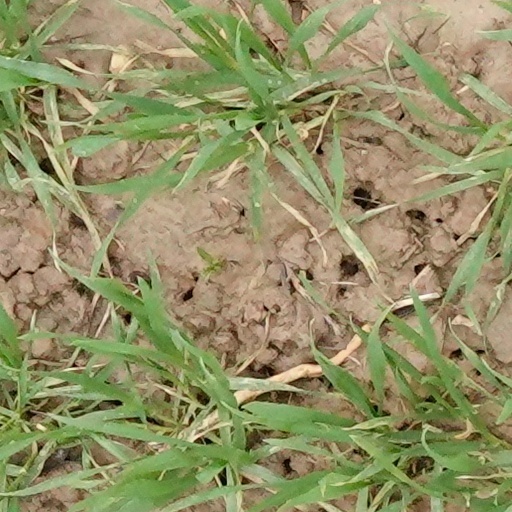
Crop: wheat